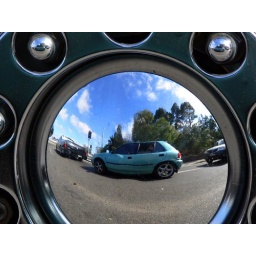
My car reflected by a gigantic truck wheel beside me in a traffic light.